Edward II of England

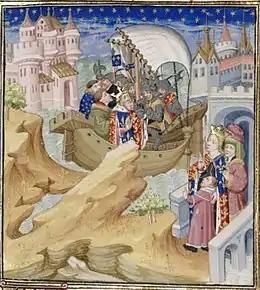
A 15th-century depiction of Isabella capturing Edward

Isabella, with Edward's envoys, carried out negotiations with the French in late March. The negotiations proved difficult, and they arrived at a settlement only after Isabella personally intervened with her brother, Charles. The terms favoured the French Crown: In particular, Edward would give homage in person to Charles for Gascony. Concerned about the consequences of war breaking out once again, Edward agreed to the treaty but decided to give Gascony to his son, Edward, and sent the prince to give homage in Paris. The young Prince Edward crossed the English Channel and completed the bargain in September.